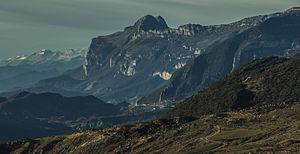
Le Sobrarbe est une comarque de la province de Huesca, dans le nord de l'Aragon, en Espagne. La capitale administrative du Sobrarbe est la ville de Boltaña, tandis que sa capitale économique est Aínsa. La région dépend du diocèse de Barbastro.
Les Pré-Pyrénées sont un ensemble de plissements rocheux de la chaîne des Pyrénées, de moyenne altitude se situant de part et d'autre de la ligne centrale des hauts sommets. En tant que système montagneux, les Pré-Pyrénées font partie intégrante de la chaîne des Pyrénées dont ils forment les contreforts.
Foradada del Toscar est une commune espagnole appartenant à la province de Huesca dans la comarque de la Ribagorce